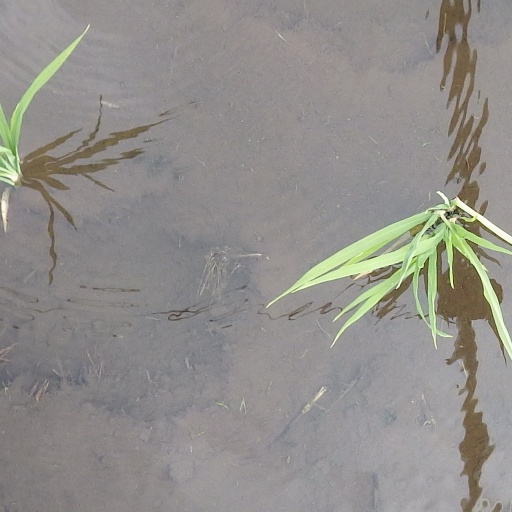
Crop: rice